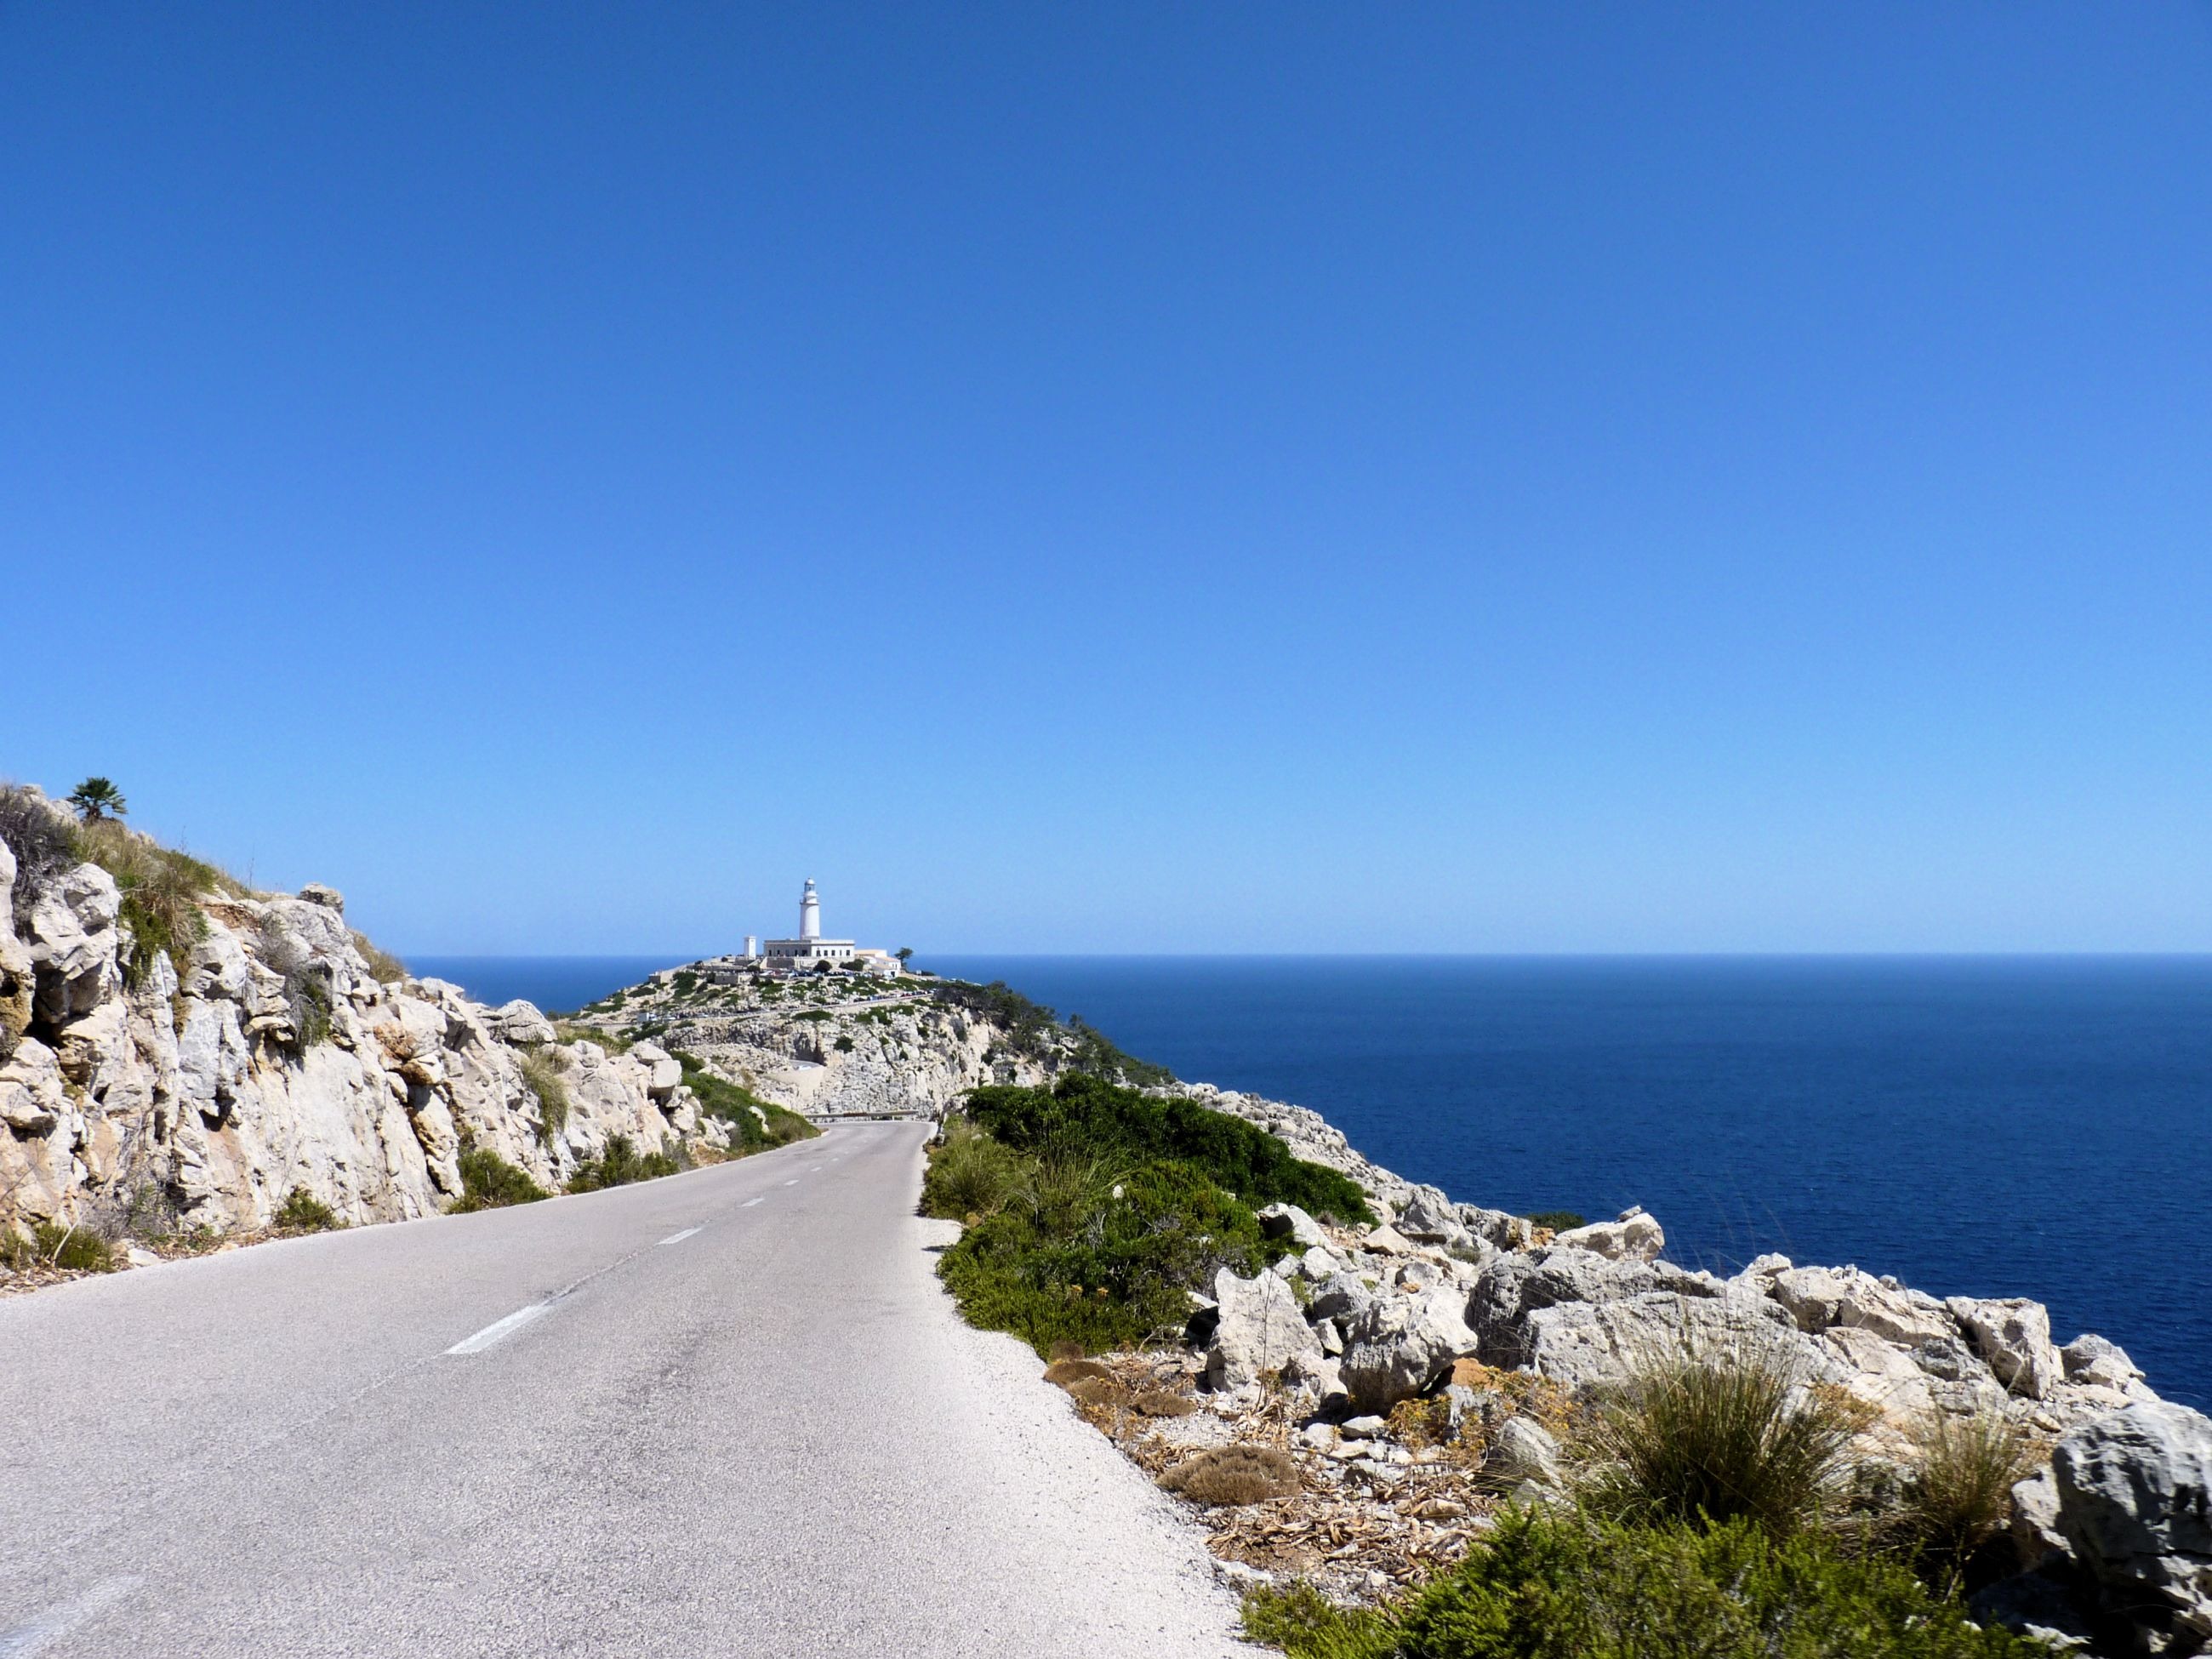
beach, landscape, sea, coast, ocean, horizon, mountain, road, shore, mountain range, vacation, cliff, holiday, bay, terrain, mountains, cape, landform, mountain pass, geographical feature